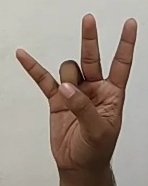
ASL sign: 7